Will Rogers Memorial Hospital

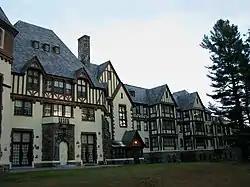
Former Will Rogers Memorial Hospital, November 2008

Will Rogers Memorial Hospital is a historic tuberculosis sanatorium located at Saranac Lake in Essex County, New York. It was built in 1928 as the National Vaudeville lodge by the National Vaudeville Artists Association, who previously sent patients to the Kennedy Cottage. It is a three-story, T-shaped, steel frame and reinforced concrete structure above a raised basement. It is faced in stucco and decorative half-timber framing in the Tudor Revival style. It features asymmetrical massing, a three-story polygonal tower with a hexagonal roof, and three story pavilions with recessed sleeping porches. It was named in honor of entertainer Will Rogers (1879-1935) in 1936 and provided unconventional tubercular treatment to entertainment industry patients from 1936 to 1975. New York State demanded upgrades in the building, which would have cost over a million dollars. The Will Rogers Institute decided it was cheaper to buy a building downstate, out of the Adirondack Park, then to update the existing building. Over 100 jobs were lost because of New York State's demand.